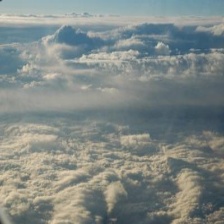
Cloud type: Stratocumulus